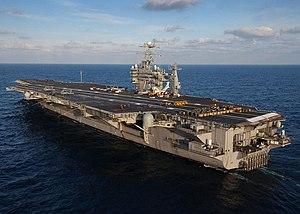
L'USS George Washington (CVN-73) est un porte-avions polyvalent américain à propulsion nucléaire, faisant partie de la classe Nimitz. Il est le troisième porte-avions de la sous-classe Theodore Roosevelt, et fait partie des 11 porte-avions géants de l'US Navy.